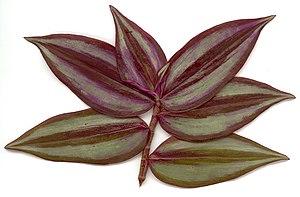
Les Tradescantia ou setcréasées sont des plantes herbacées monocotylédones de la famille des Commelinaceae. C'est un genre d'environ 75 espèces regroupant des plantes venant d'Amérique, aux feuilles engainantes et aux fleurs à trois pétales.